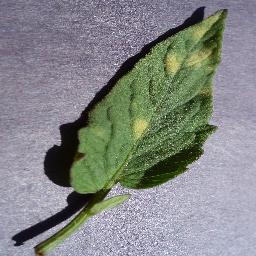
Label: Tomato___Leaf_Mold